Bradley-Martin Ball

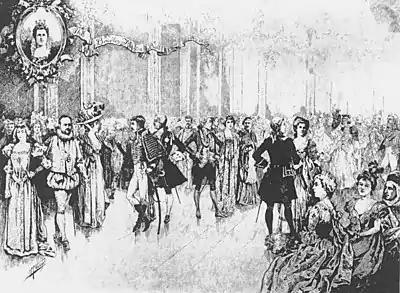
The Bradley-Martin Ball by Harry Whitney McVickar

The Bradley-Martin Ball was a lavish costume ball at the Waldorf Hotel in New York City on the night of February 10, 1897. Cornelia Bradley-Martin, wife of Bradley Martin, organized the ball. Eight hundred socialites spent about $400,000 imitating kings and queens. Bradley-Martin's stated intention was to create an economic stimulus for New York City, which was at the end of the Long Depression which began in 1873 and included the Panic of 1893. The Bradley-Martins spent approximately $9.7 million in today's money to throw the ball. Across the country, preachers and editorial writers argued over the propriety of a party that would cost hundreds of thousands of dollars. In the end, the ball was a social triumph but created negative publicity.